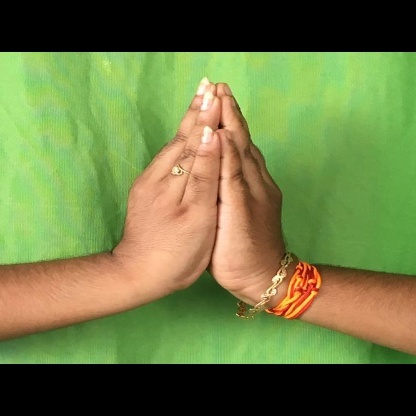
Mudra: Kapotham